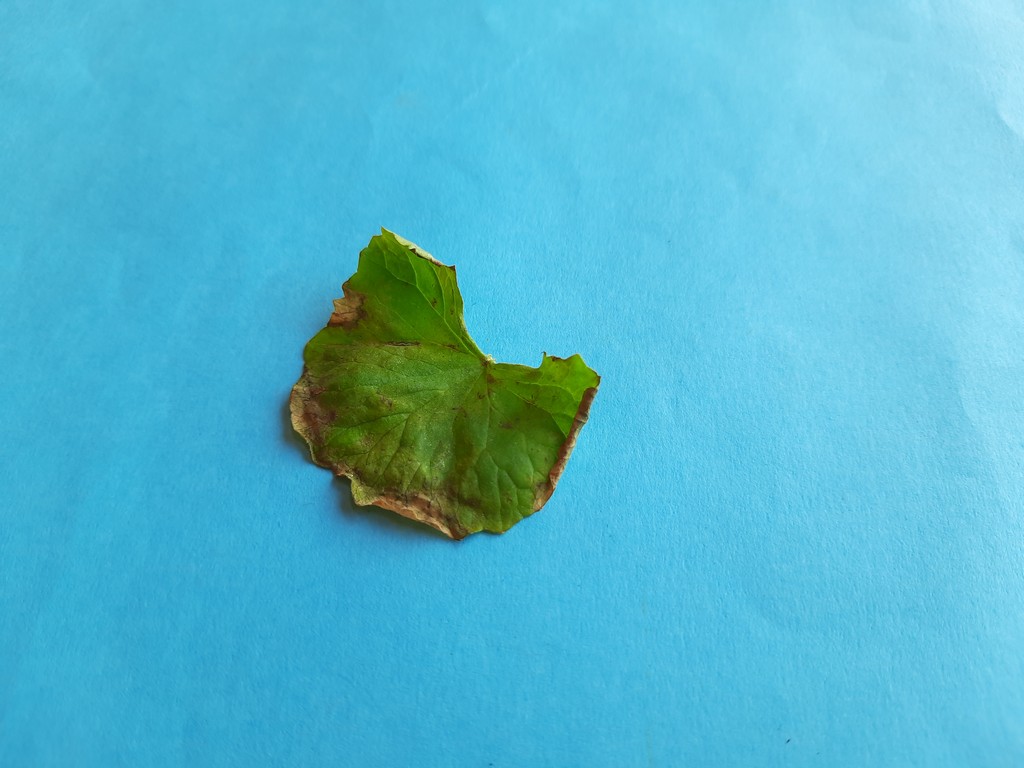
Label: Unhealthy